Neha Kakkar

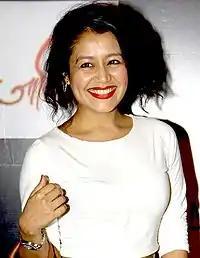
Kakkar at the premiere event of Marathi film "Janiva", 2015

In 2008, she launched her debut album, "Neha The Rockstar" with music by Meet Bros. Anjjan. During this time, she recorded for a music album, "Romeo Juliet" composed by her brother, Tony Kakkar. She sang "Hai Rama" from "Meerabai Not Out" (2008) along with Sukhwinder Singh. The following year, she was featured in A.R. Rahman's composition, the theme song of "Blue" (2009), where she provided the chorus vocals for the song. She then lent her voice for the title track of the Hindi-language soap opera "Na Aana Is Des Laado" (2009).